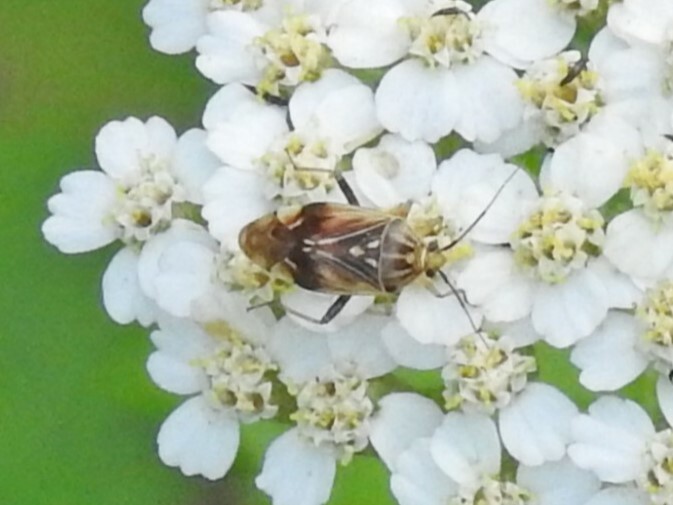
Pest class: lygus_bug